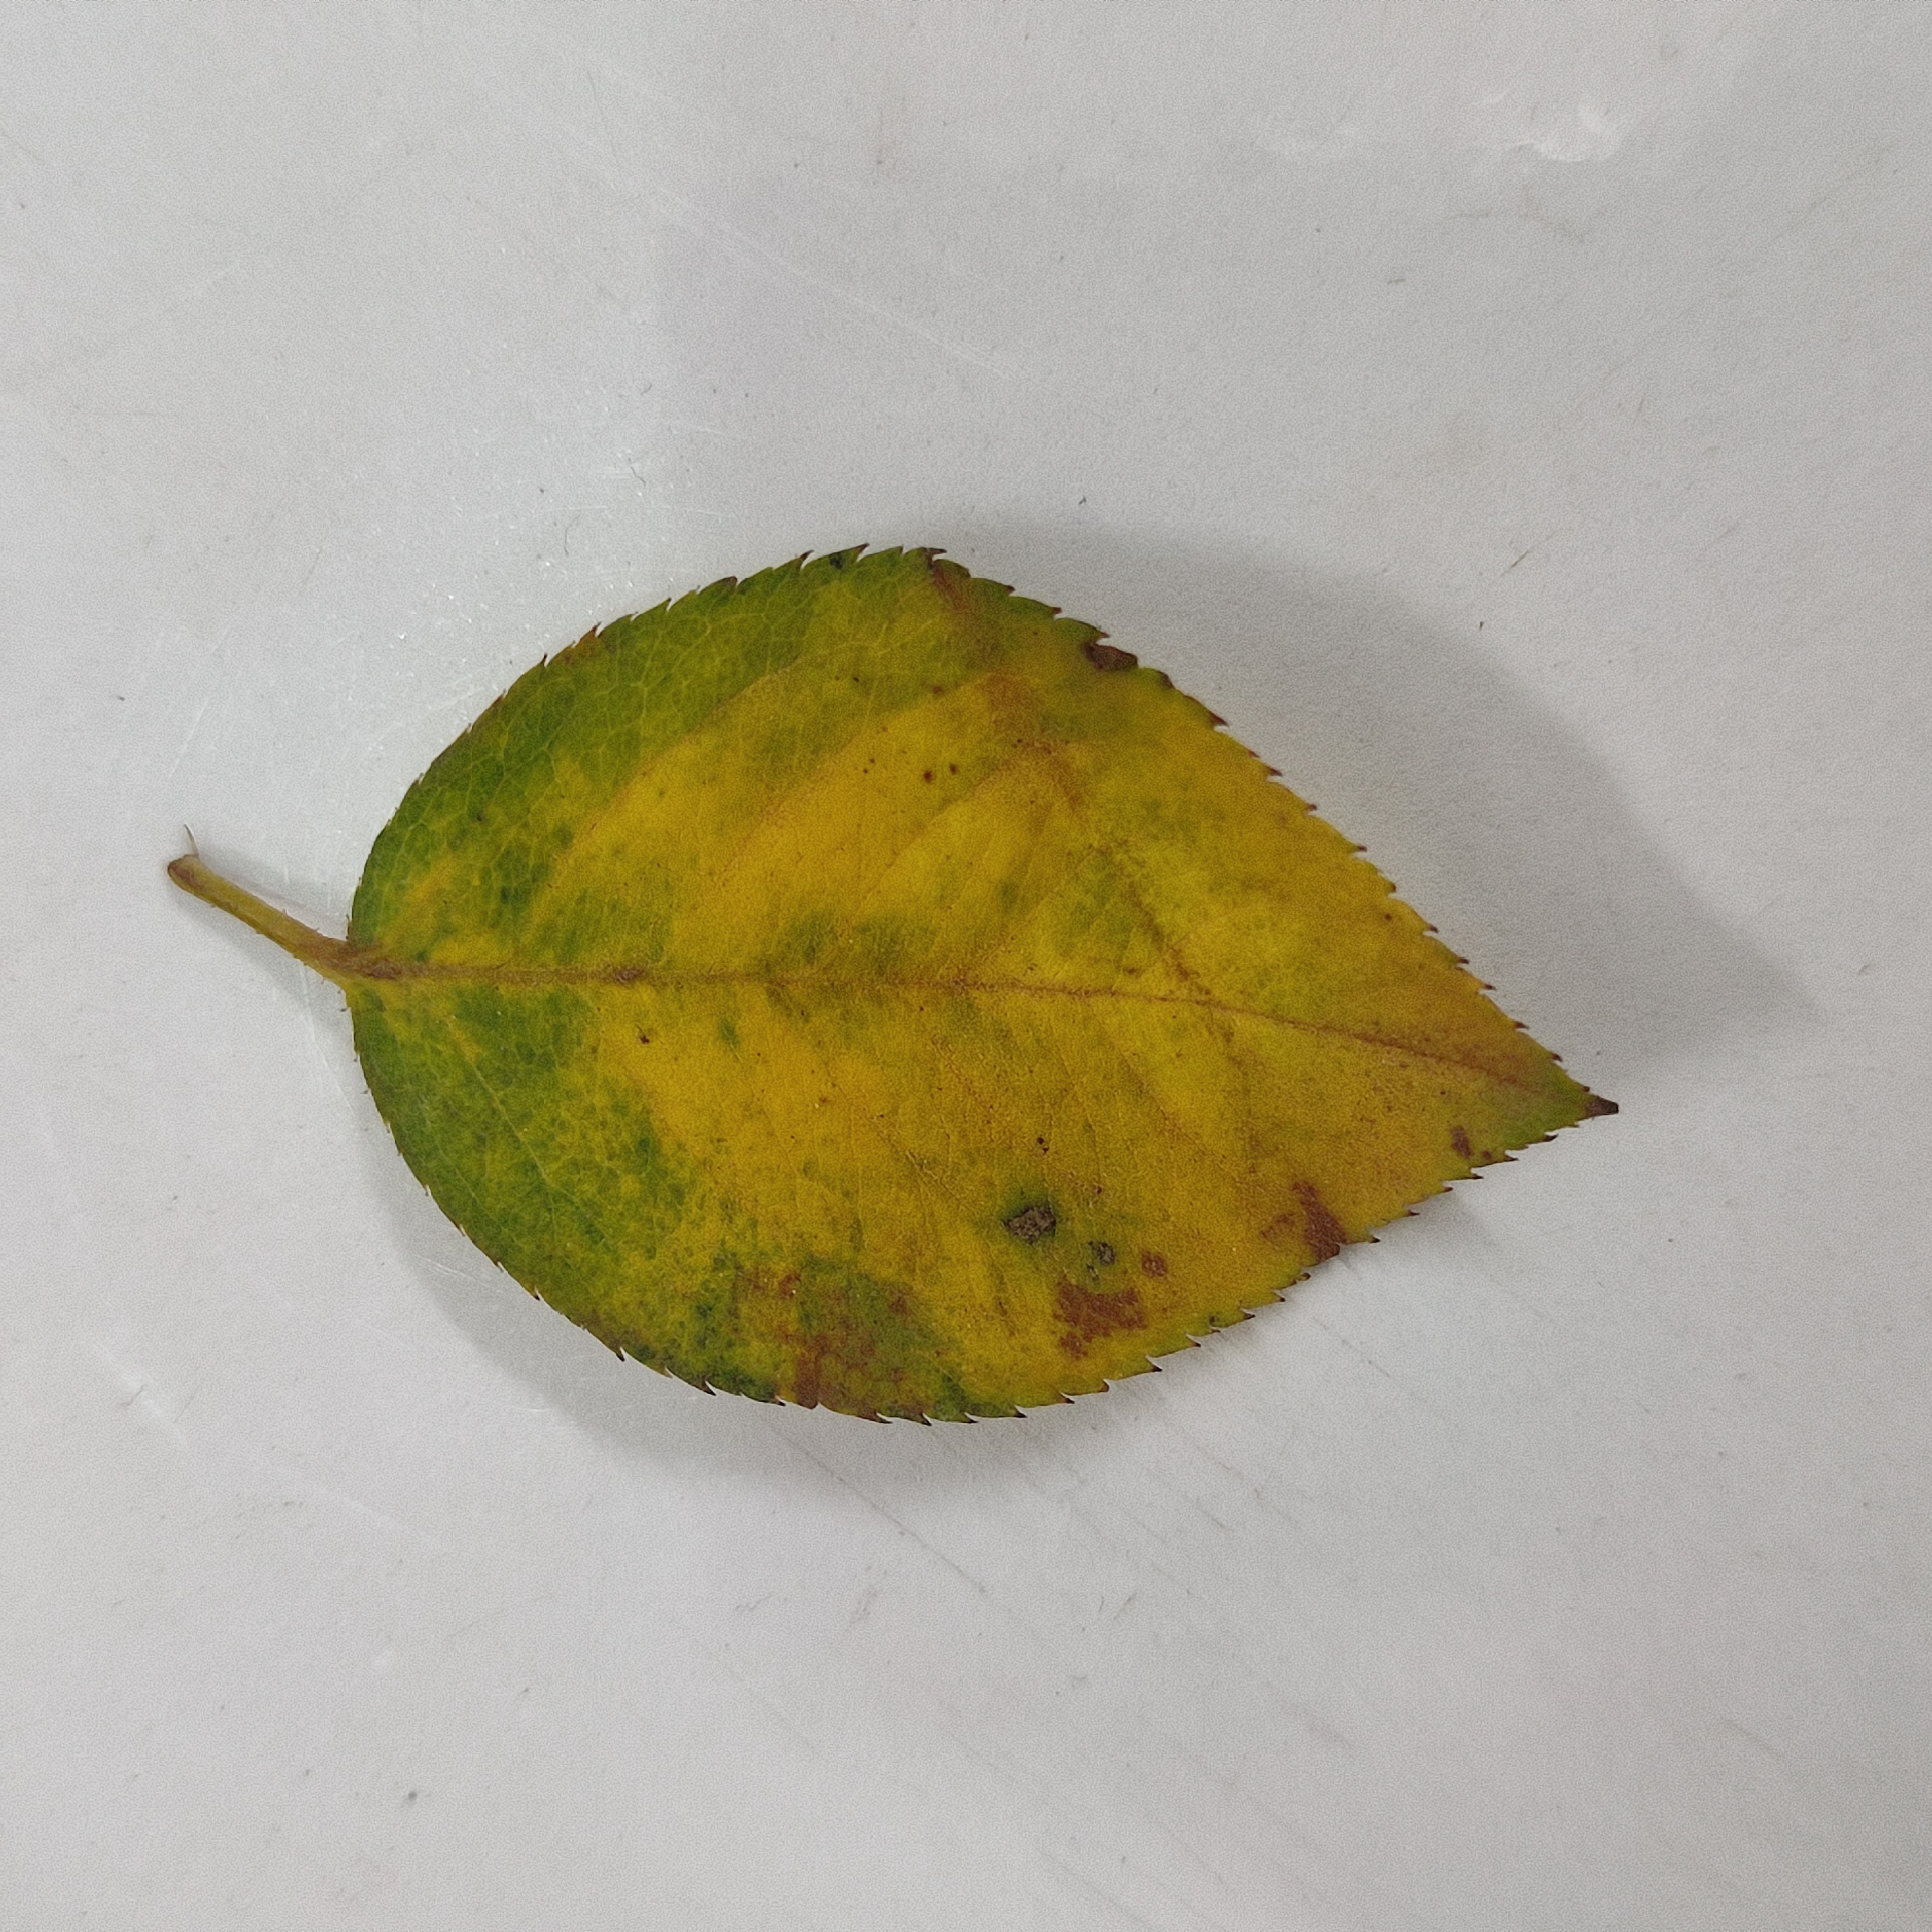
Label: Yellow Mosaic Virus